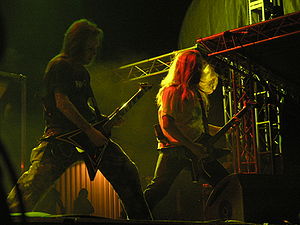
Blooddrunk / Musikalsk stil
Children of Bodom byggede med Blooddrunk bro mellem deres gamle og nye musikstil.[9] Her ses guitaristerne Alexi Laiho og Roope Latvala på festival i 2007.
Blooddrunk er det sjette studiealbum fra det finske melodiske dødsmetal band Children of Bodom, udgivet i Finland 9. april 2008 og i resten af verden få dage senere.